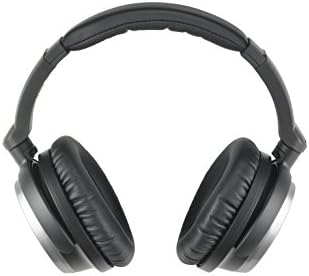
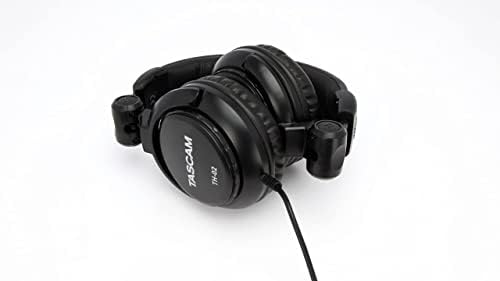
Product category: headphones
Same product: no